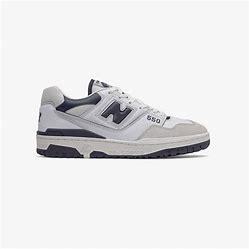
Brand: New
Model: Balance 550